Lists of comets

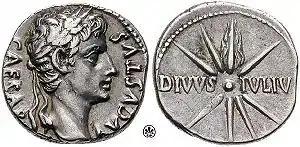
Coin showing Caesar's Comet as a star with eight rays, tail upward

Non-periodic comets are seen only once. They are usually on near-parabolic orbits that will not return to the vicinity of the Sun for thousands of years, if ever.